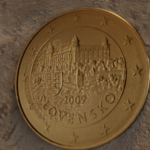
Coin value: 10cents
Country: sk
Edition: standard